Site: brandenburg
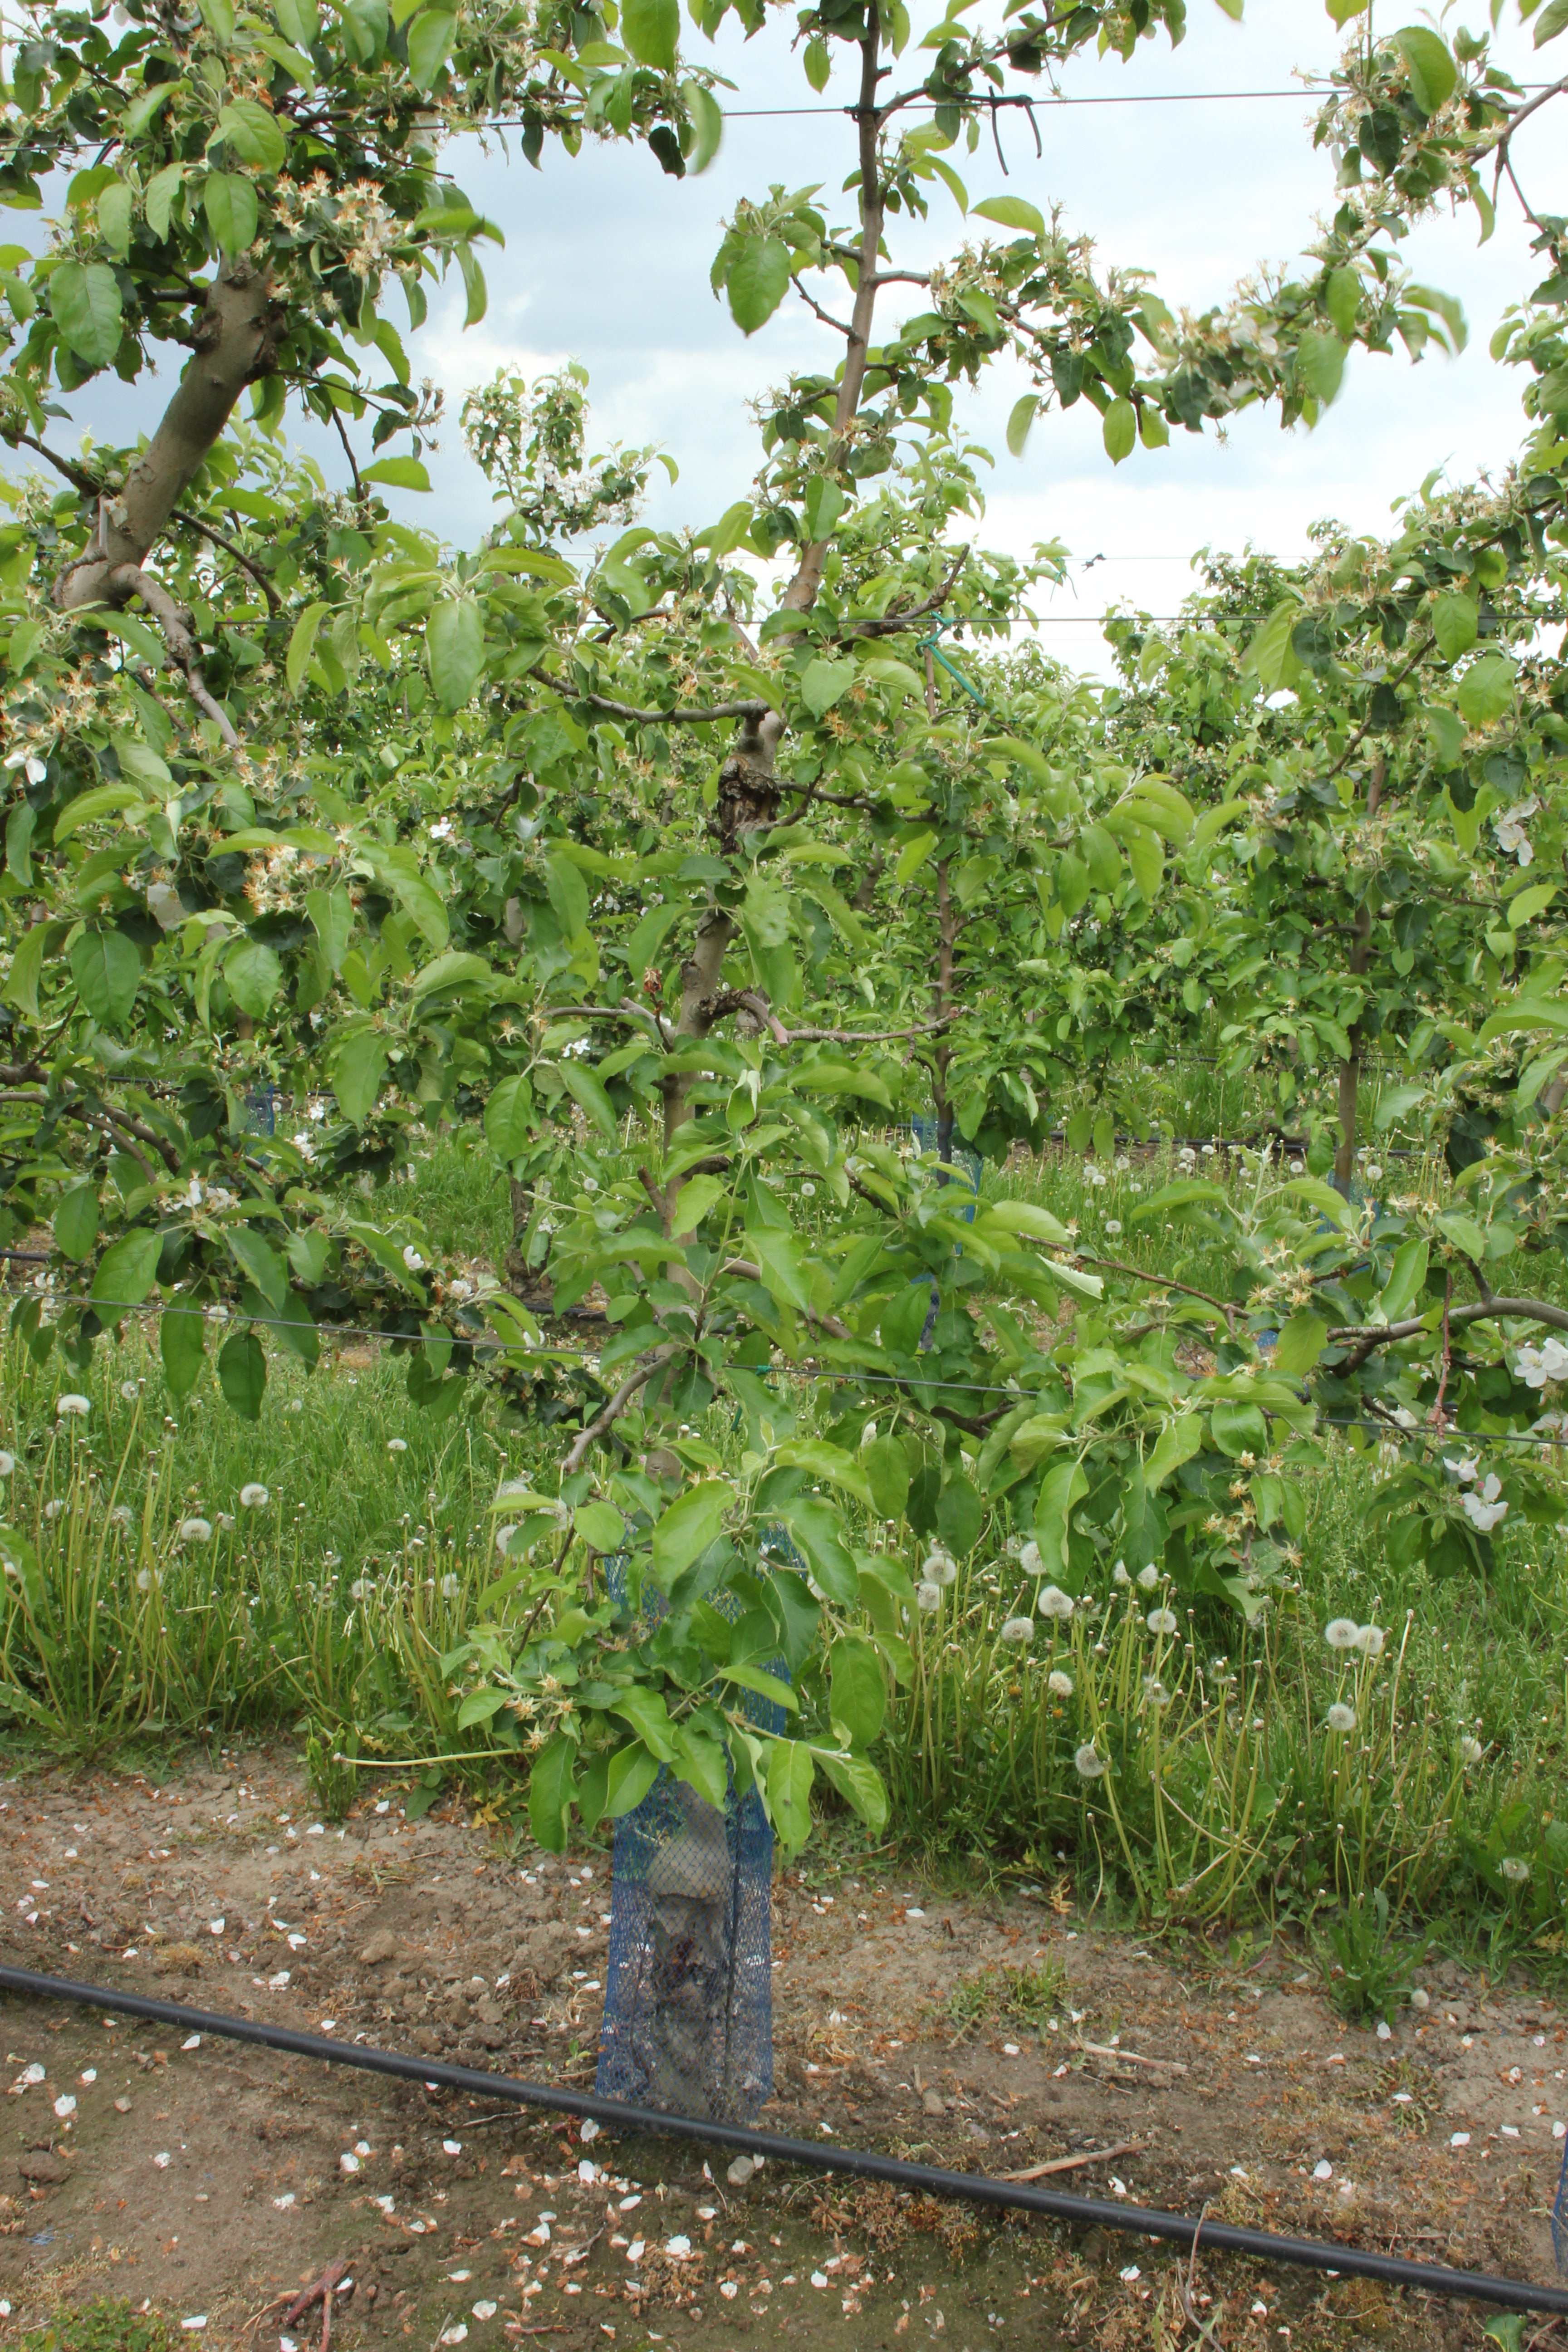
Growth stage (BBCH 67): Flowering